Léon Jeck

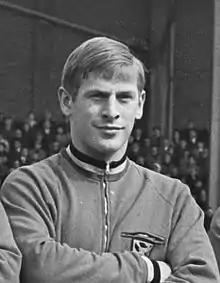
Jeck in 1968

Léon Jeck (8 February 1947 – 24 June 2007) was a Belgian footballer. He was a tough-tackling centre-back for Standard Liège and played for the Belgium national team against Russia and Mexico in the 1970 FIFA World Cup finals. It was Jeck's tackle that was controversially given as a penalty in the Mexico game that helped the hosts, not Belgium, progress to the next stage. He died on 23 June 2007 at the age of 60 from a pulmonary embolism.